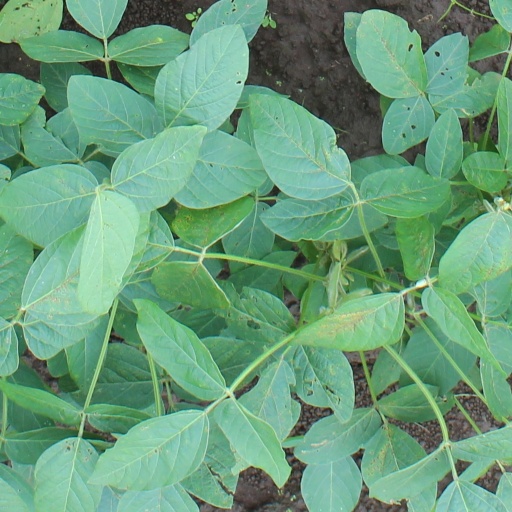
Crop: soybean